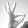
ASL letter: F